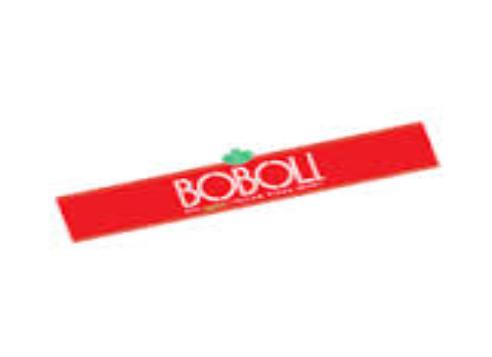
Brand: Boboli
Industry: Clothes